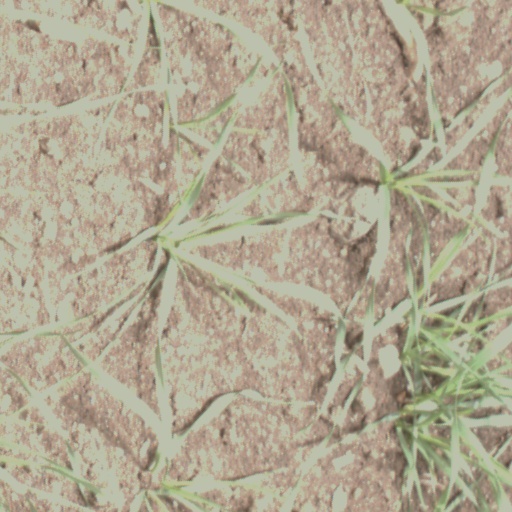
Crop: wheat